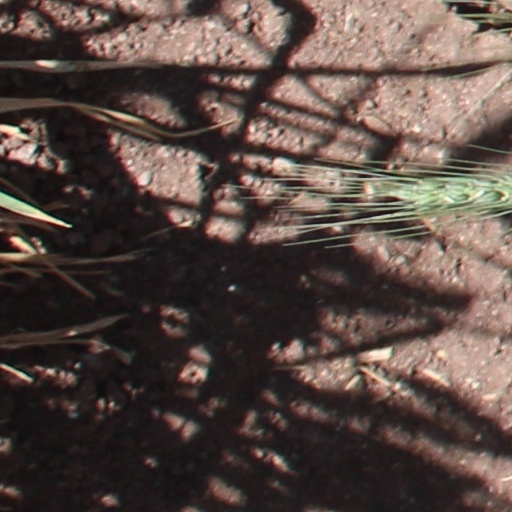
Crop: wheat